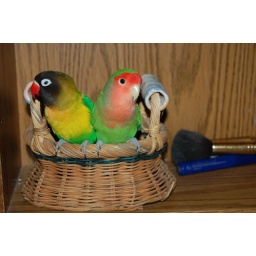
Reminds me of chicken in a basket at Swiss Chalet....